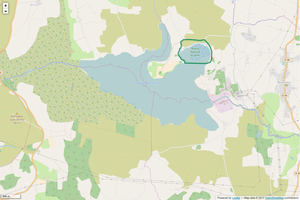
Périmètre de la RNN du Venec.
La Réserve naturelle nationale du Venec est une réserve naturelle nationale située en Bretagne dans la commune de Brennilis, dans le département du Finistère. Créée par décret en 1993, elle occupe une superficie de 48 ha et protège un ensemble de tourbières.